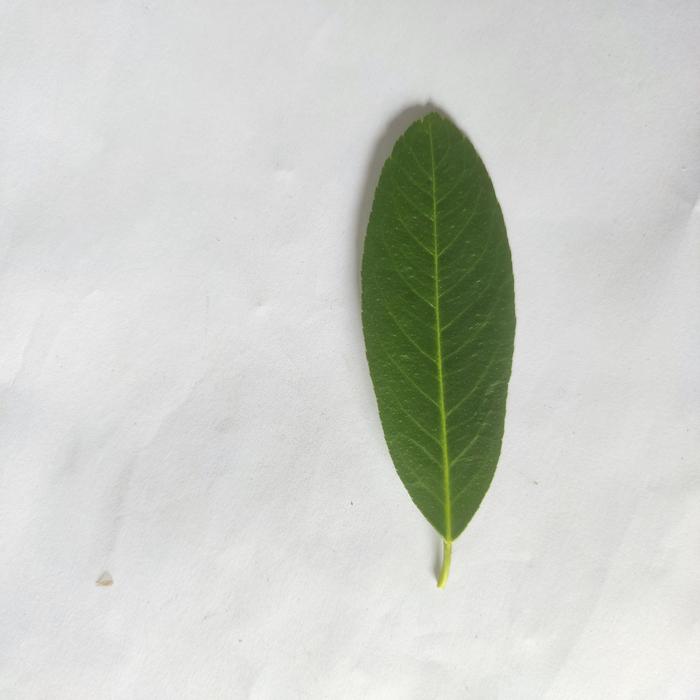
Crop: Lemon
Leaf condition: Healthy_Leaf